Efrat (Israeli settlement)

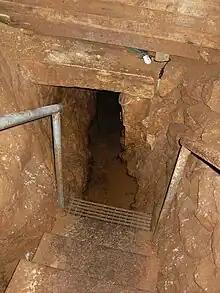
Ancient Judaean Aqueduct near Efrat

One of the three ancient Judaean aqueducts built by King Herod during the Herodian dynasty of Judea to supply the capital city of Judea, Jerusalem, with enough water to meet the needs of its population of 600,000, mostly Jews along with smaller numbers of Samaritans and Roman soldiers. The aqueduct is known as, in Hebrew.